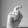
ASL letter: X